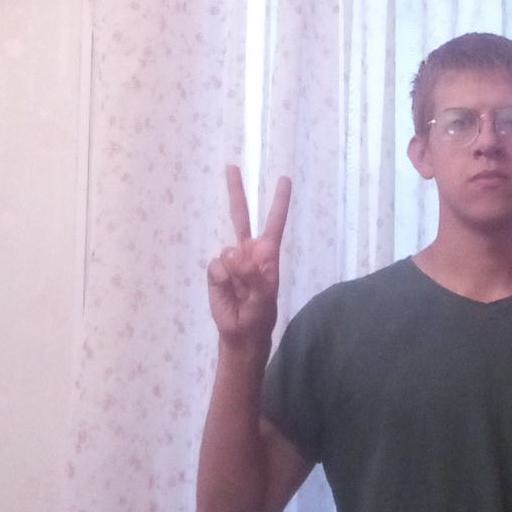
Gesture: peace